Naomi House Children's Hospice

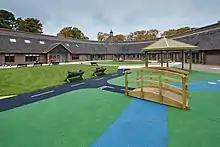
Gardens at Naomi House hospice

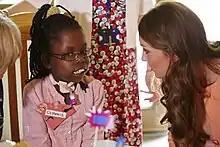
HRH Duchess of Cambridge meets a child at Naomi house & Jacksplace

The hospices provide palliative care to children, young people and their families in communities across seven counties - Berkshire, Dorset, Hampshire, Isle of Wight, Surrey, West Sussex and Wiltshire.